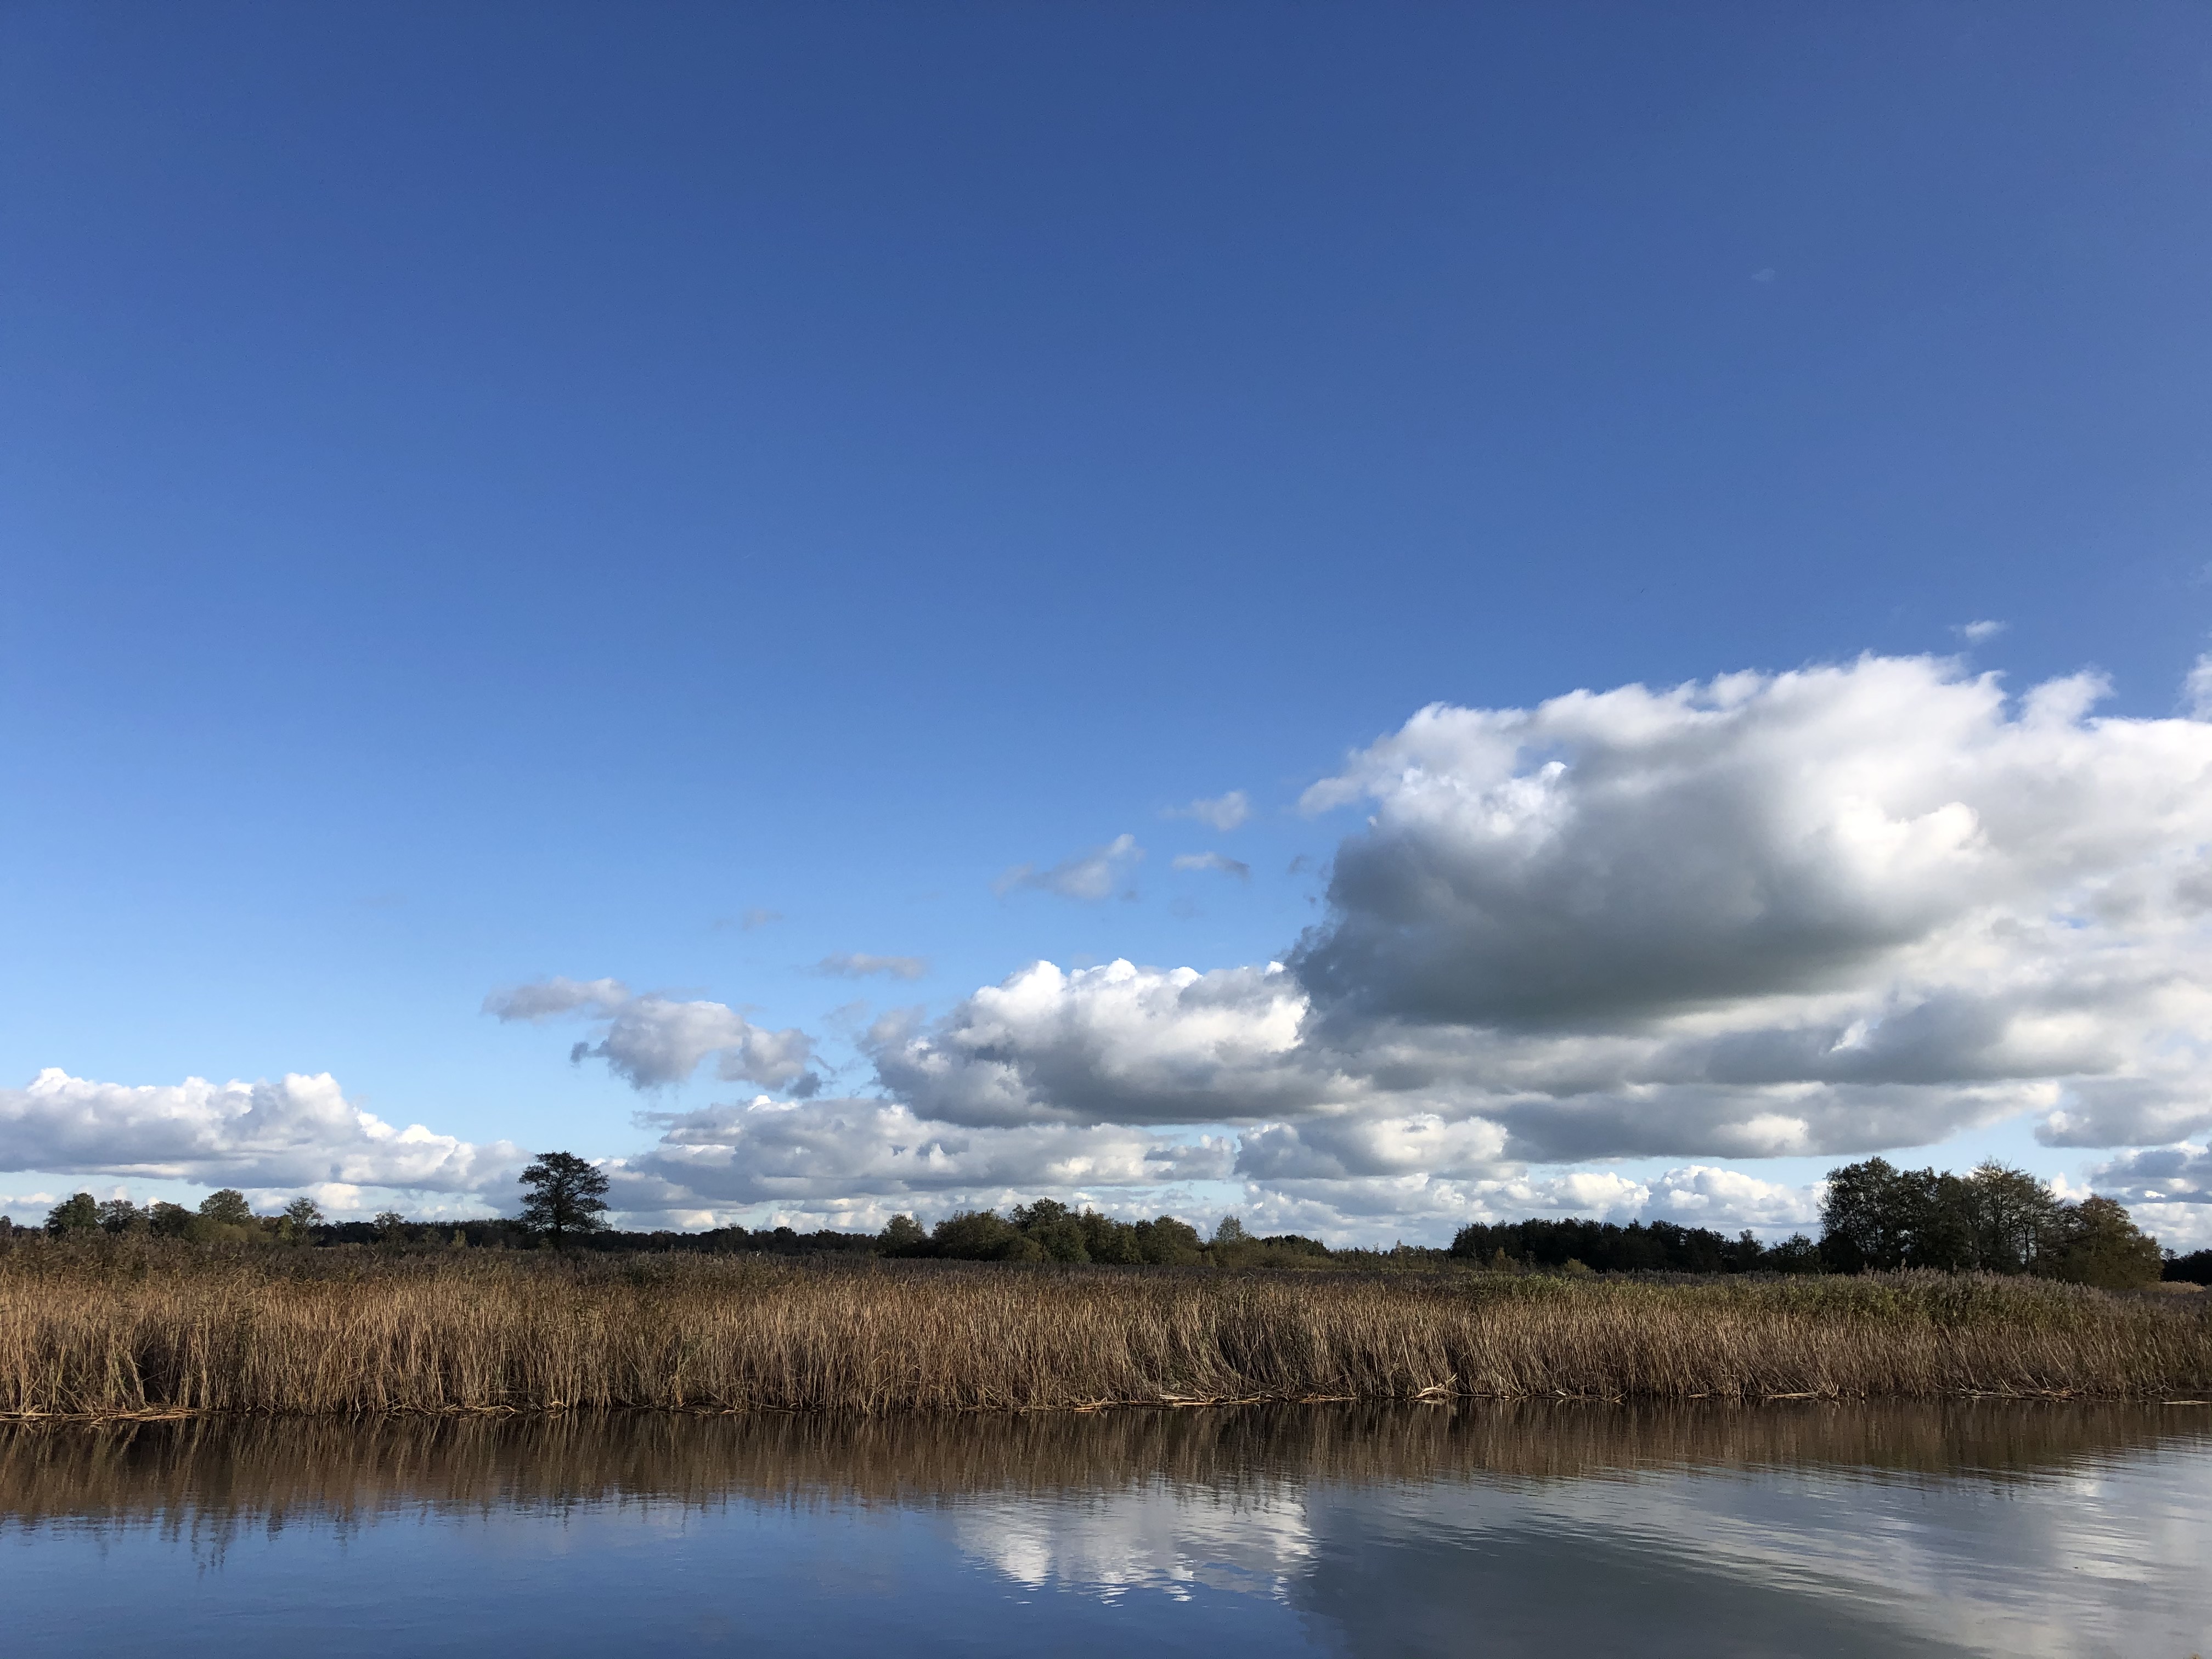
giethoorn, holland, lake, sky, natural landscape, cloud, reflection, nature, water, natural environment, daytime, blue, marsh, wilderness, tree, water resources, river, wetland, nature reserve, cumulus, salt marsh, bank, horizon, grass, waterway, calm, landscape, meteorological phenomenon, grassland, watercourse, floodplain, bog, fen, pond, wildlife, reservoir, mountain, loch, sea, swamp, lacustrine plain, tidal marsh, inlet, ocean, plain, bayou